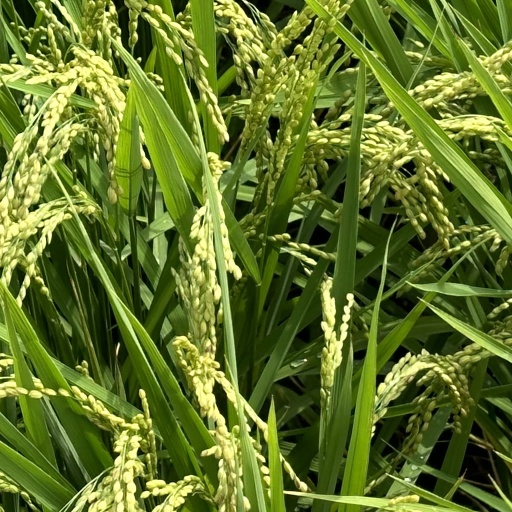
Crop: rice